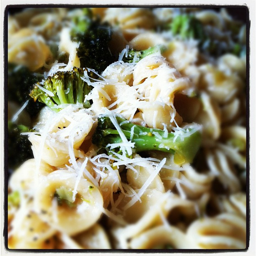
Close up of broccoli and pasta with shredded cheese.
Pasta dish with broccoli and grated parmesan cheese.
A dish is made using pasta, cheese, and broccoli.
A close up of a pasta dish with noodles, broccoli and parmesan cheese.
A close up of a pasta dish shoes pasta, cheese, and broccoli.